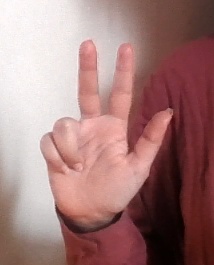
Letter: al